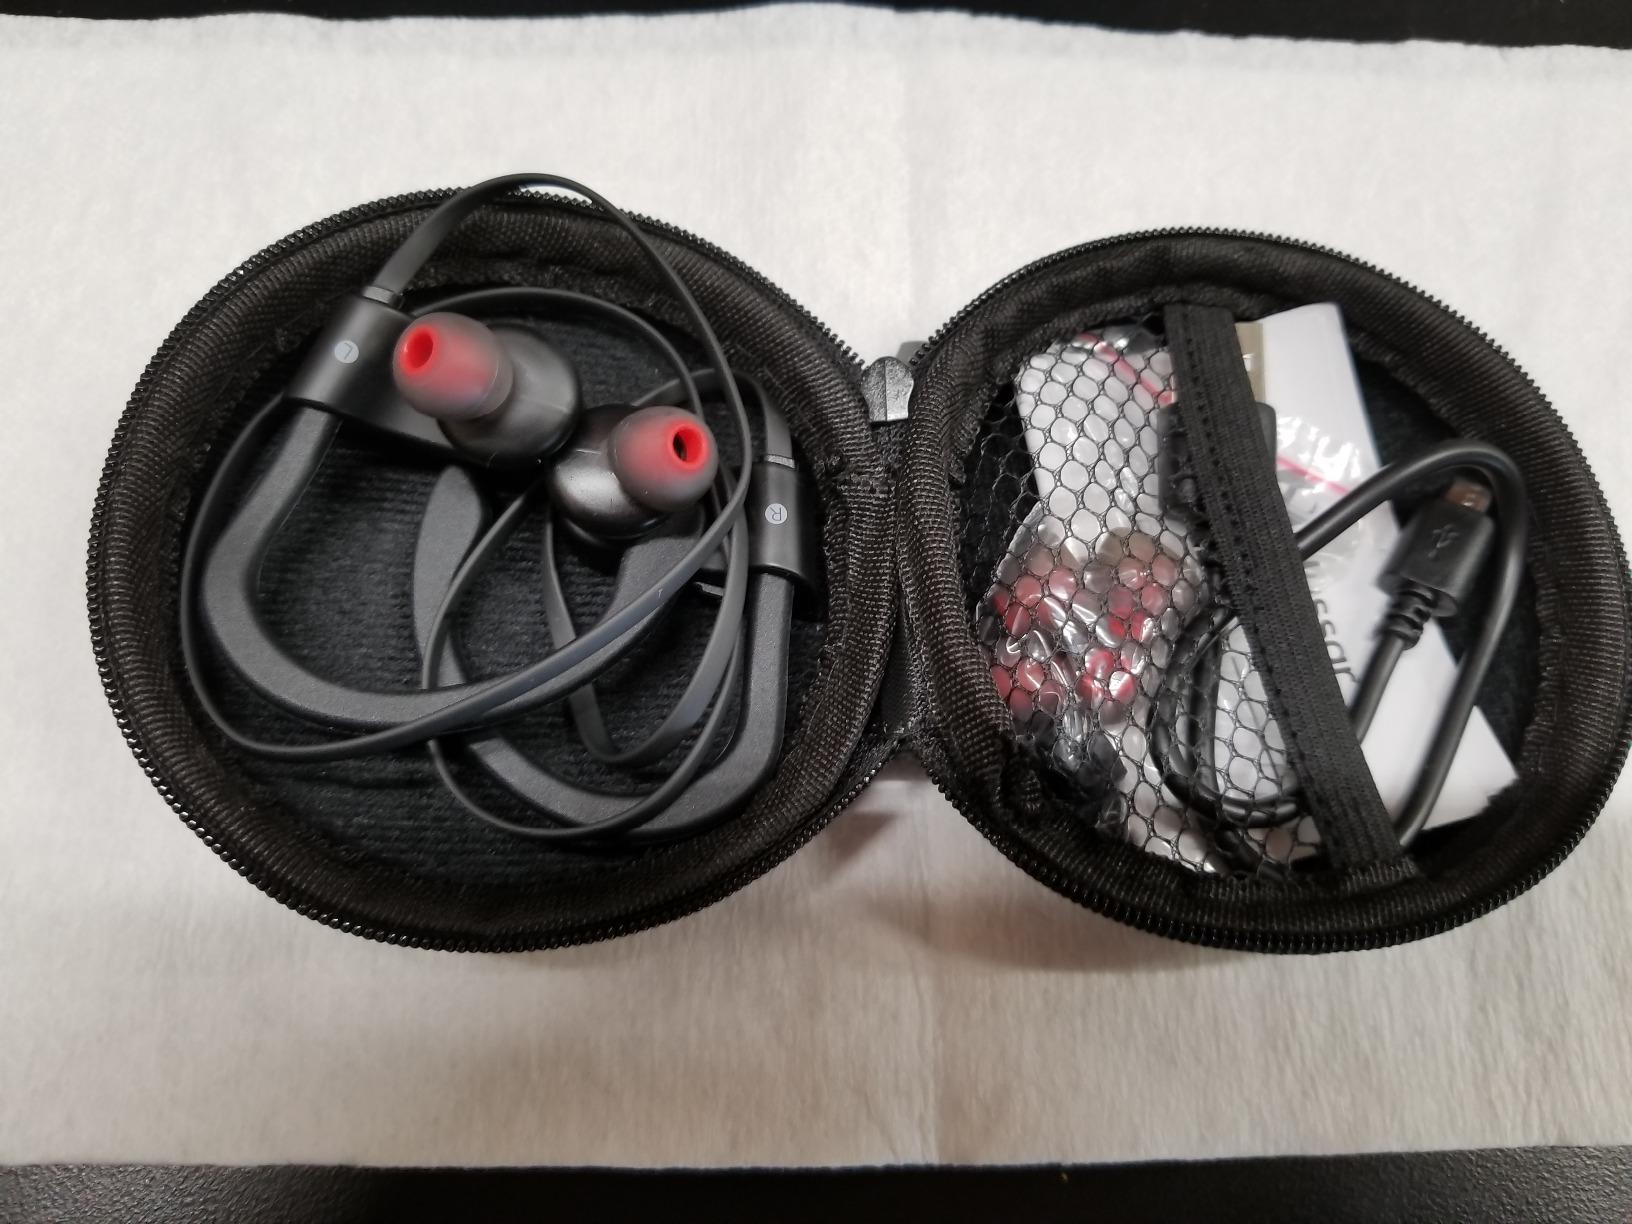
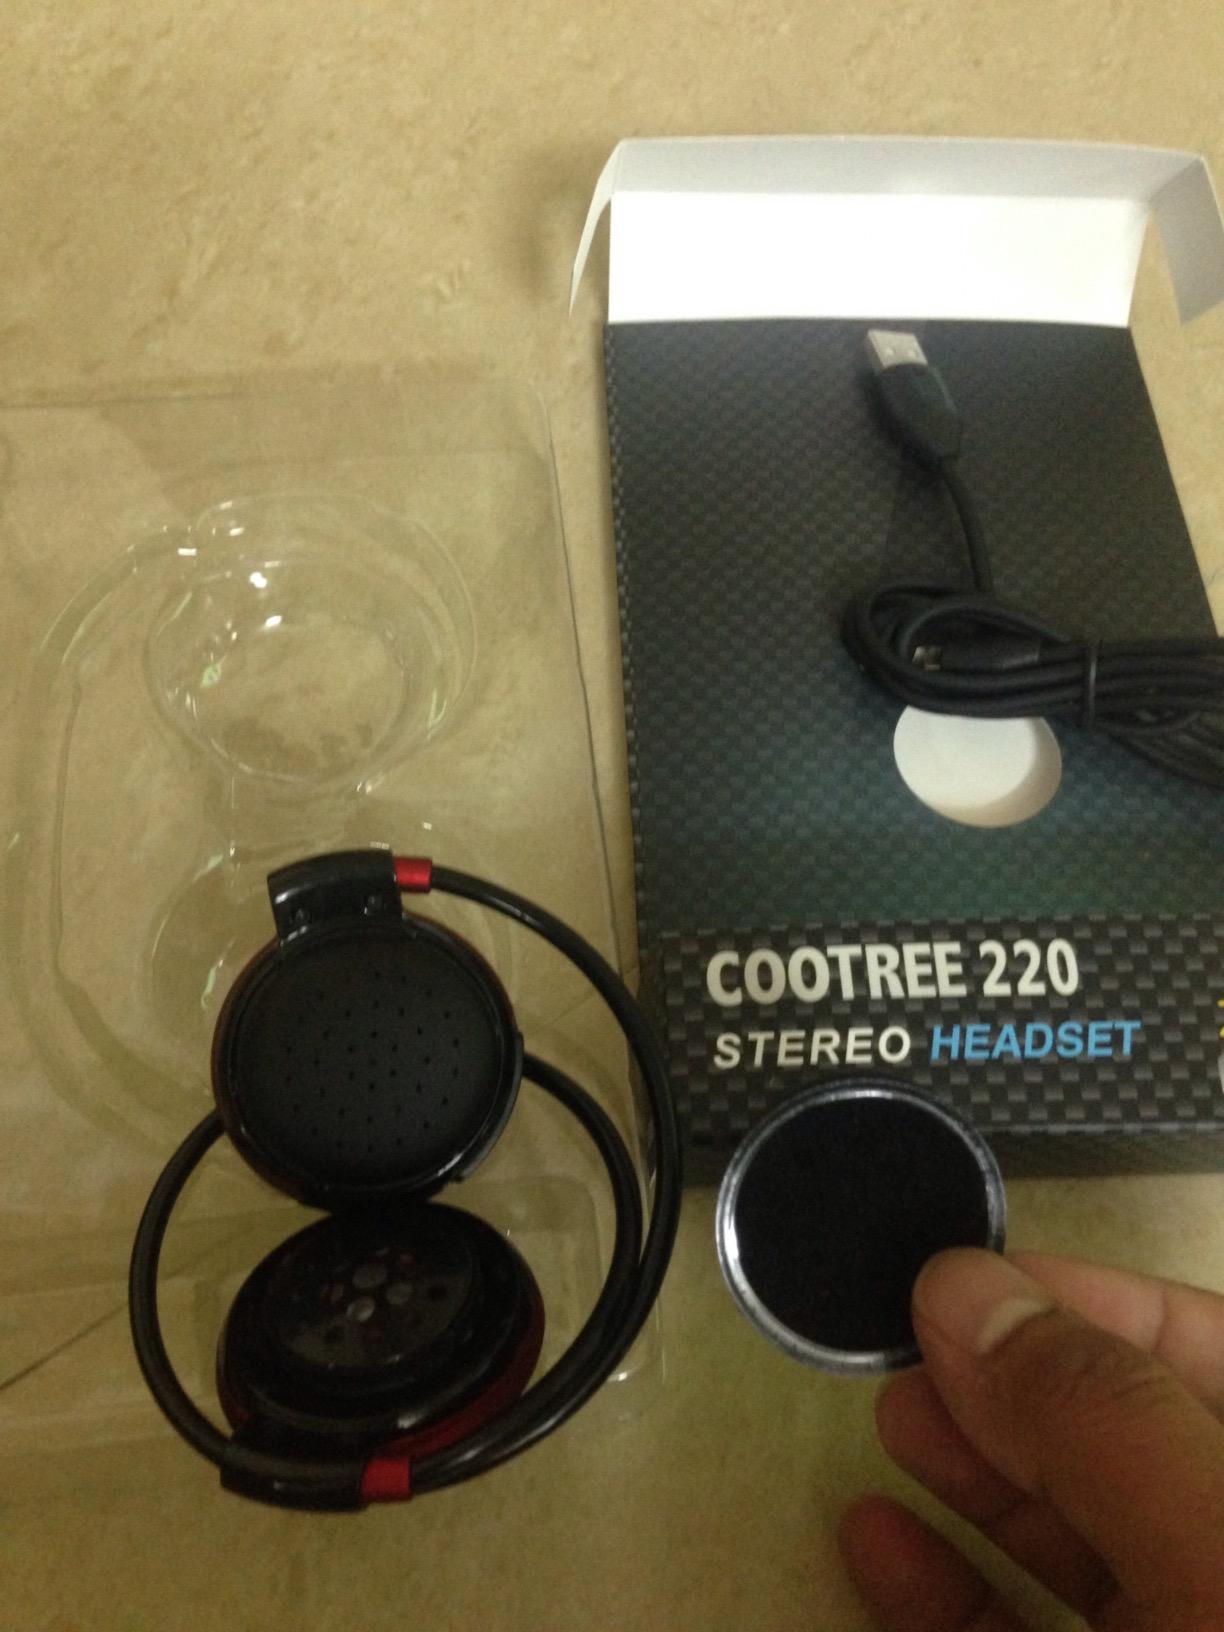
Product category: headphones
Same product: no